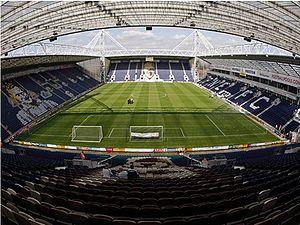
Deepdale Stadium est un stade de football localisé à Preston. C'est l'enceinte du club de Preston North End FC.